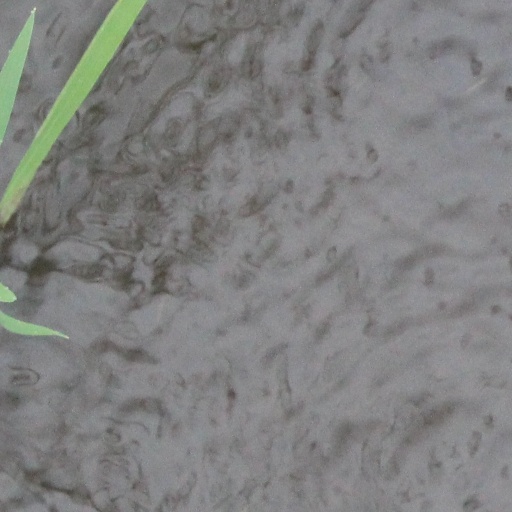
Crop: rice